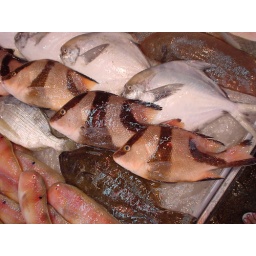
fresh fish in a hk market